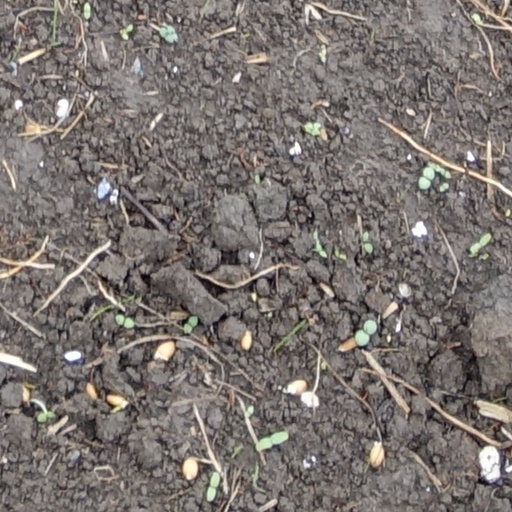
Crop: wheat